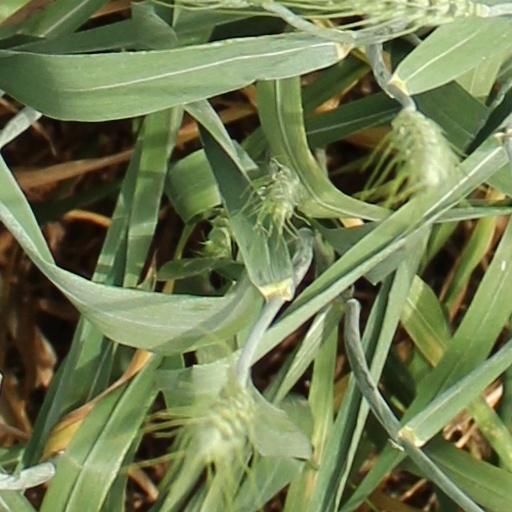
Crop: wheat